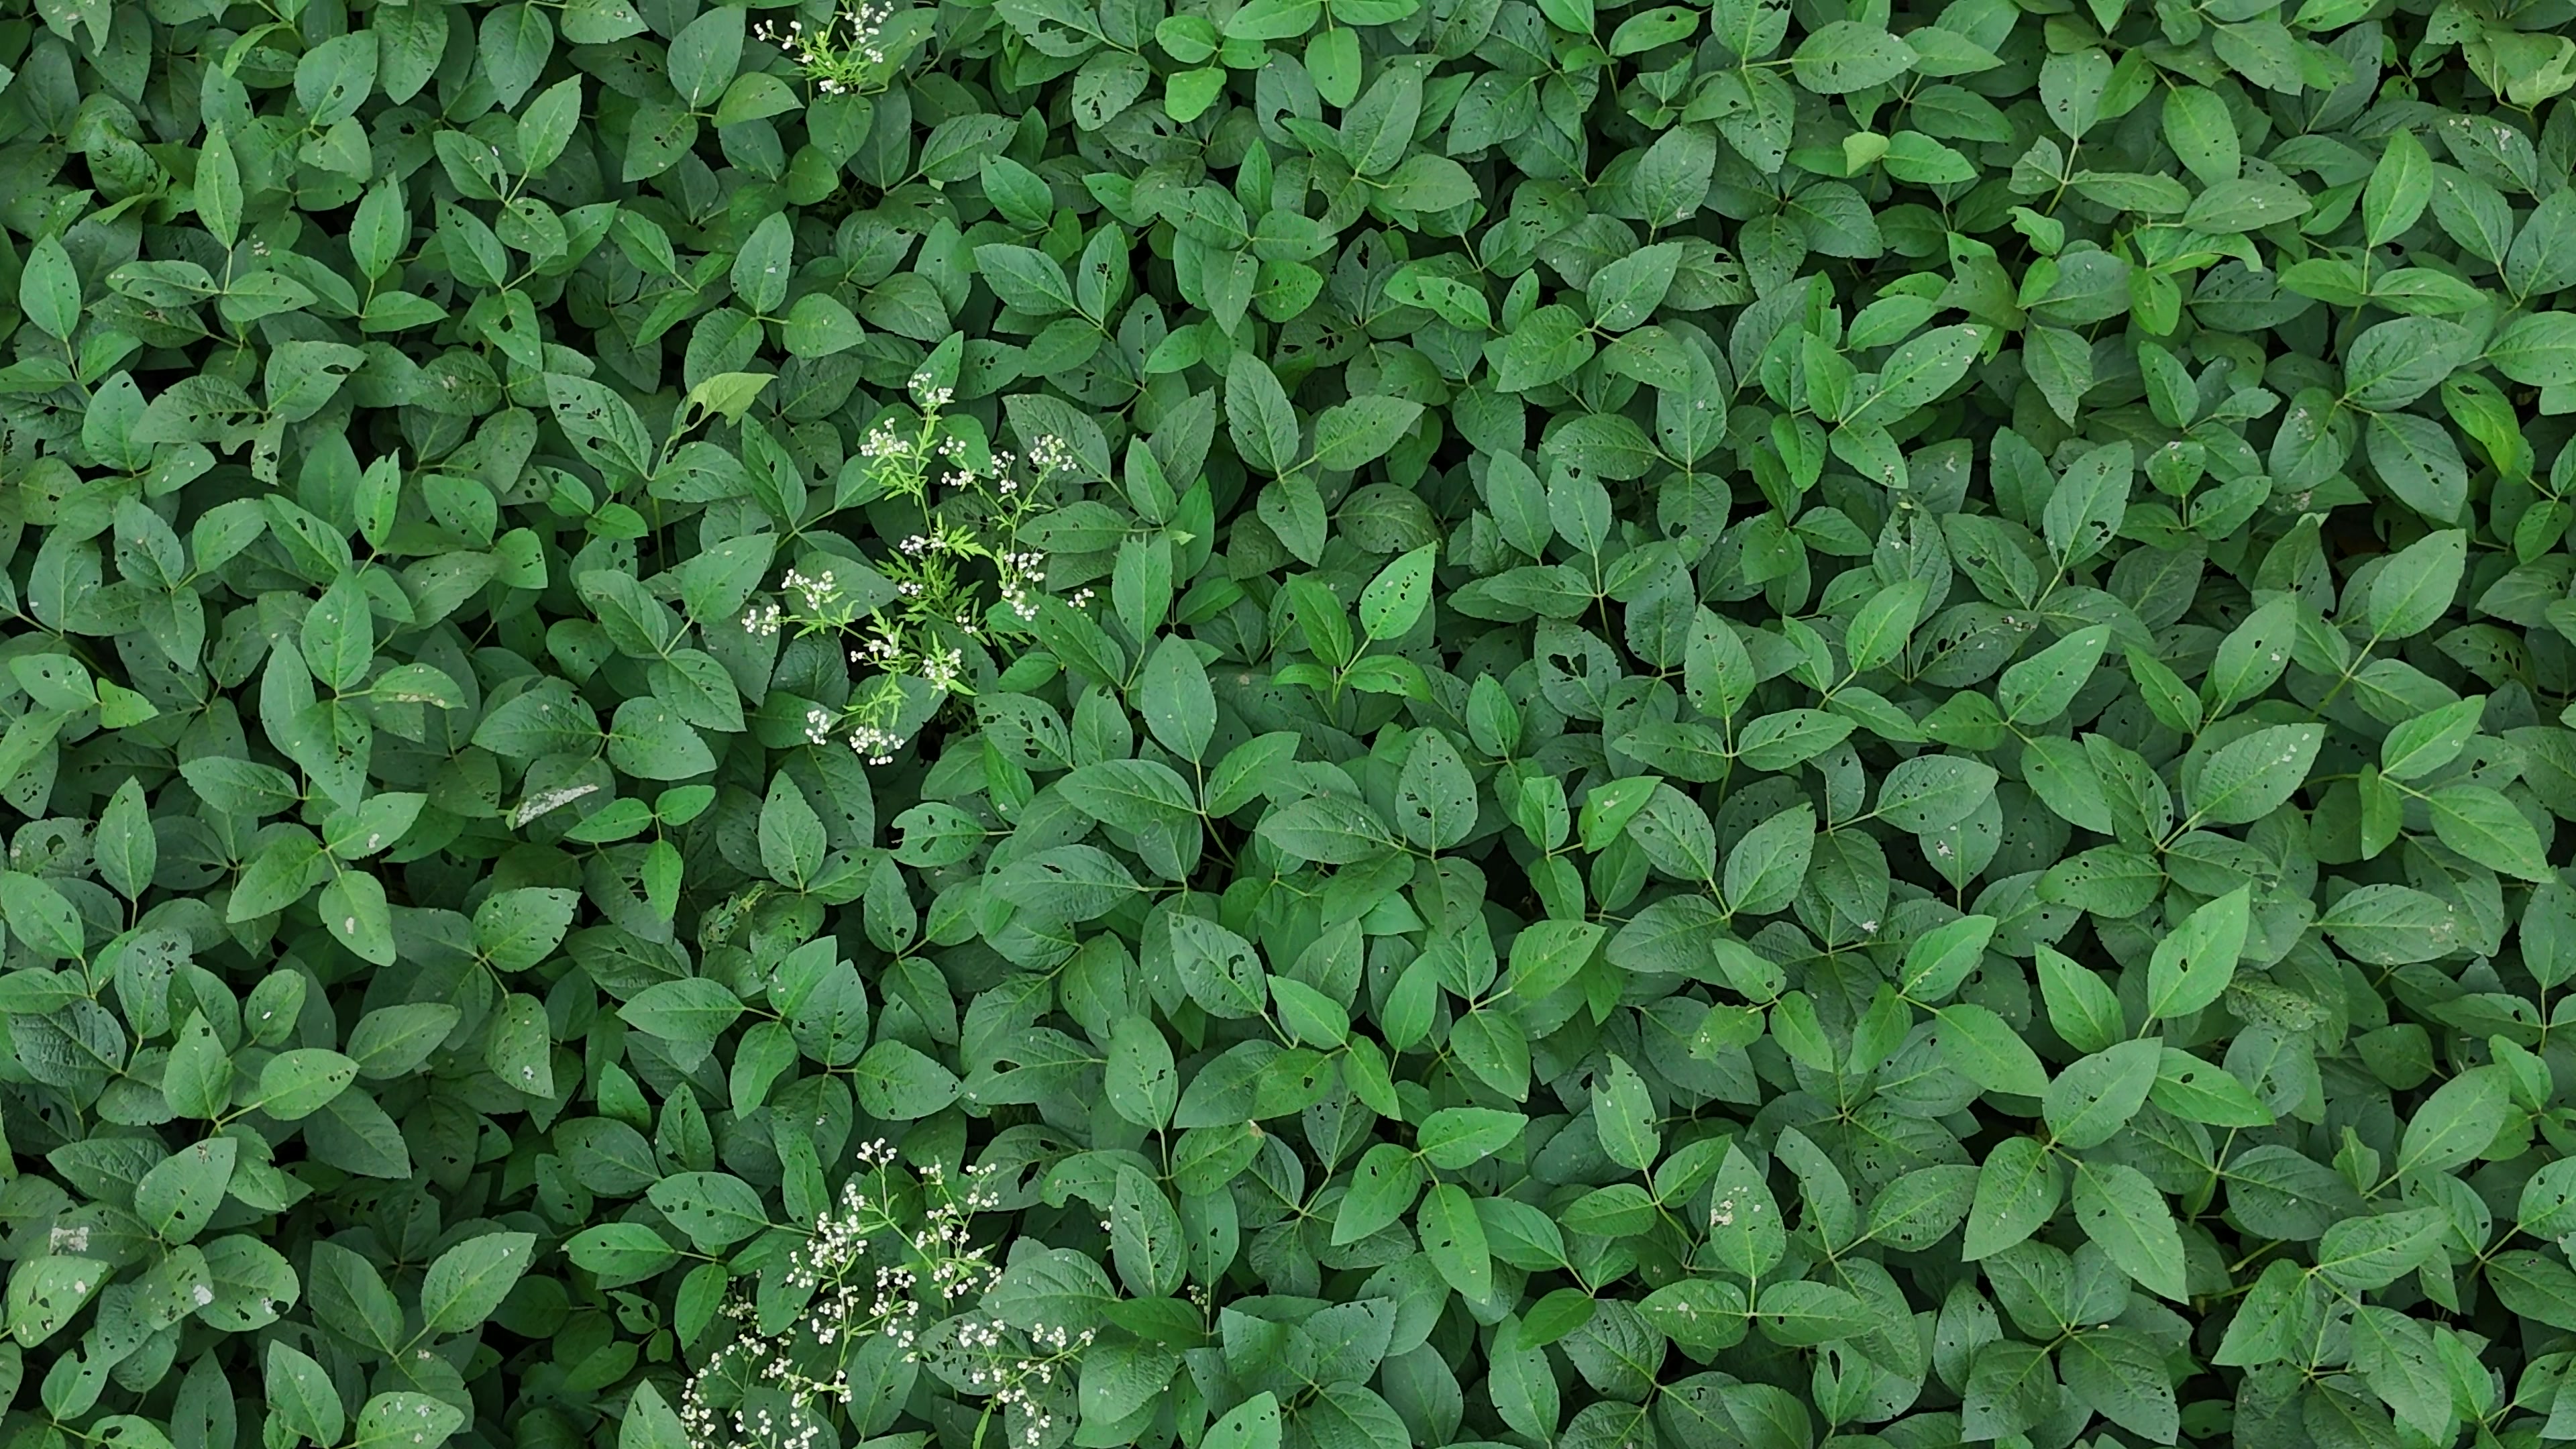
Label: Semilooper_Pest